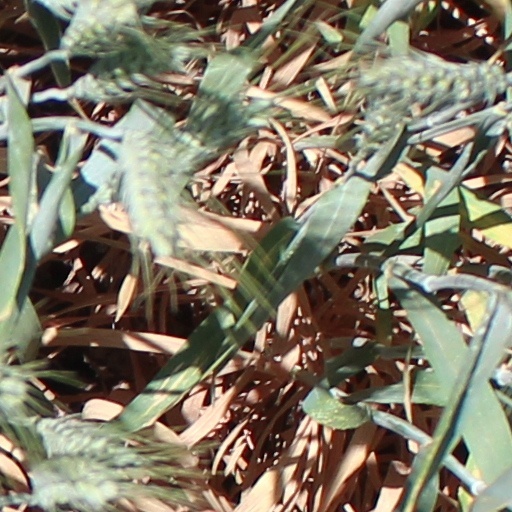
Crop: wheat